Anglo Sikh war memorial

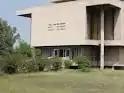
War memorial and museum at Ferozeshah

The Punjab Government built Anglo Sikh war memorial at Ferozeshah, Ferozepur, at Moga Road. The memorial was built to honor the soldiers who died fighting against British army at Chillianwala on 13 January 1849; Sabhraon on 10 February 1846; Mudki on 18 December 1845; and Ferozeshah on 21–22 December 1845.